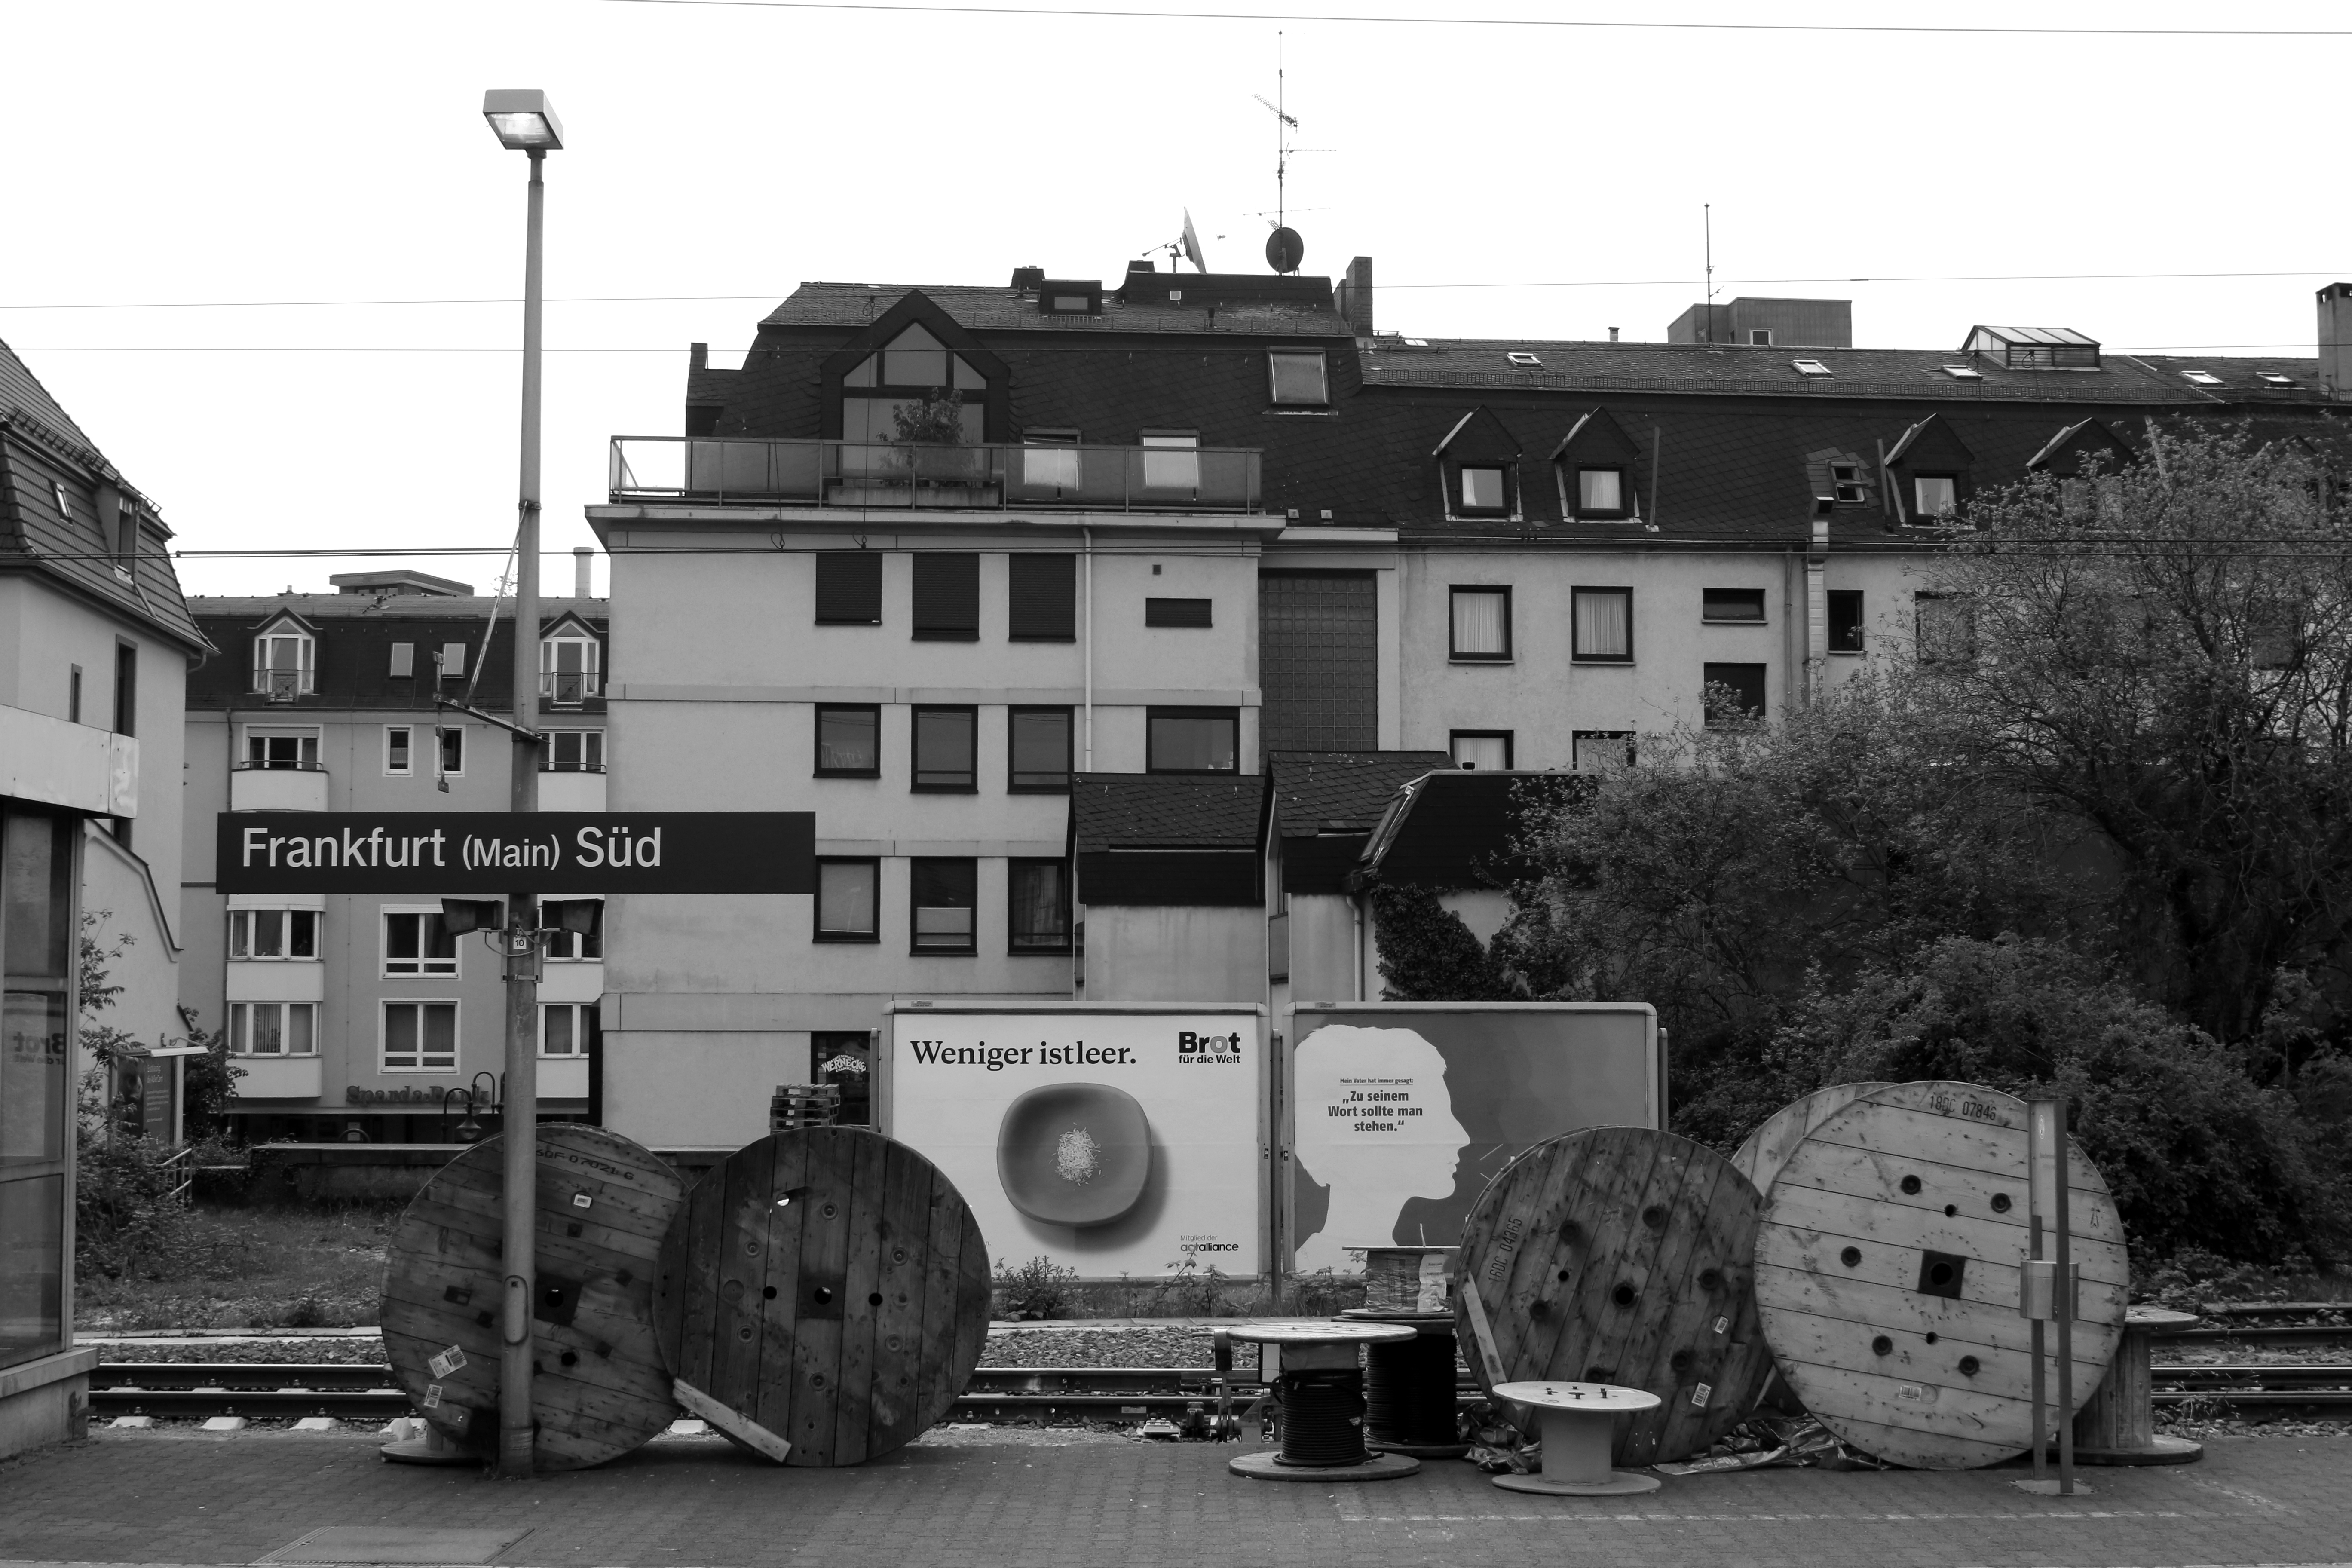
black and white, road, street, house, town, transport, vehicle, monochrome, bw, blackandwhite, blackwhite, locomotive, infrastructure, germany, alemania, allemagne, sw, schwarzweiss, history, schwarzweis, germania, mannheim, schwarzweissfotografie, schwarzweisfotografie, monochrome photography, residential area